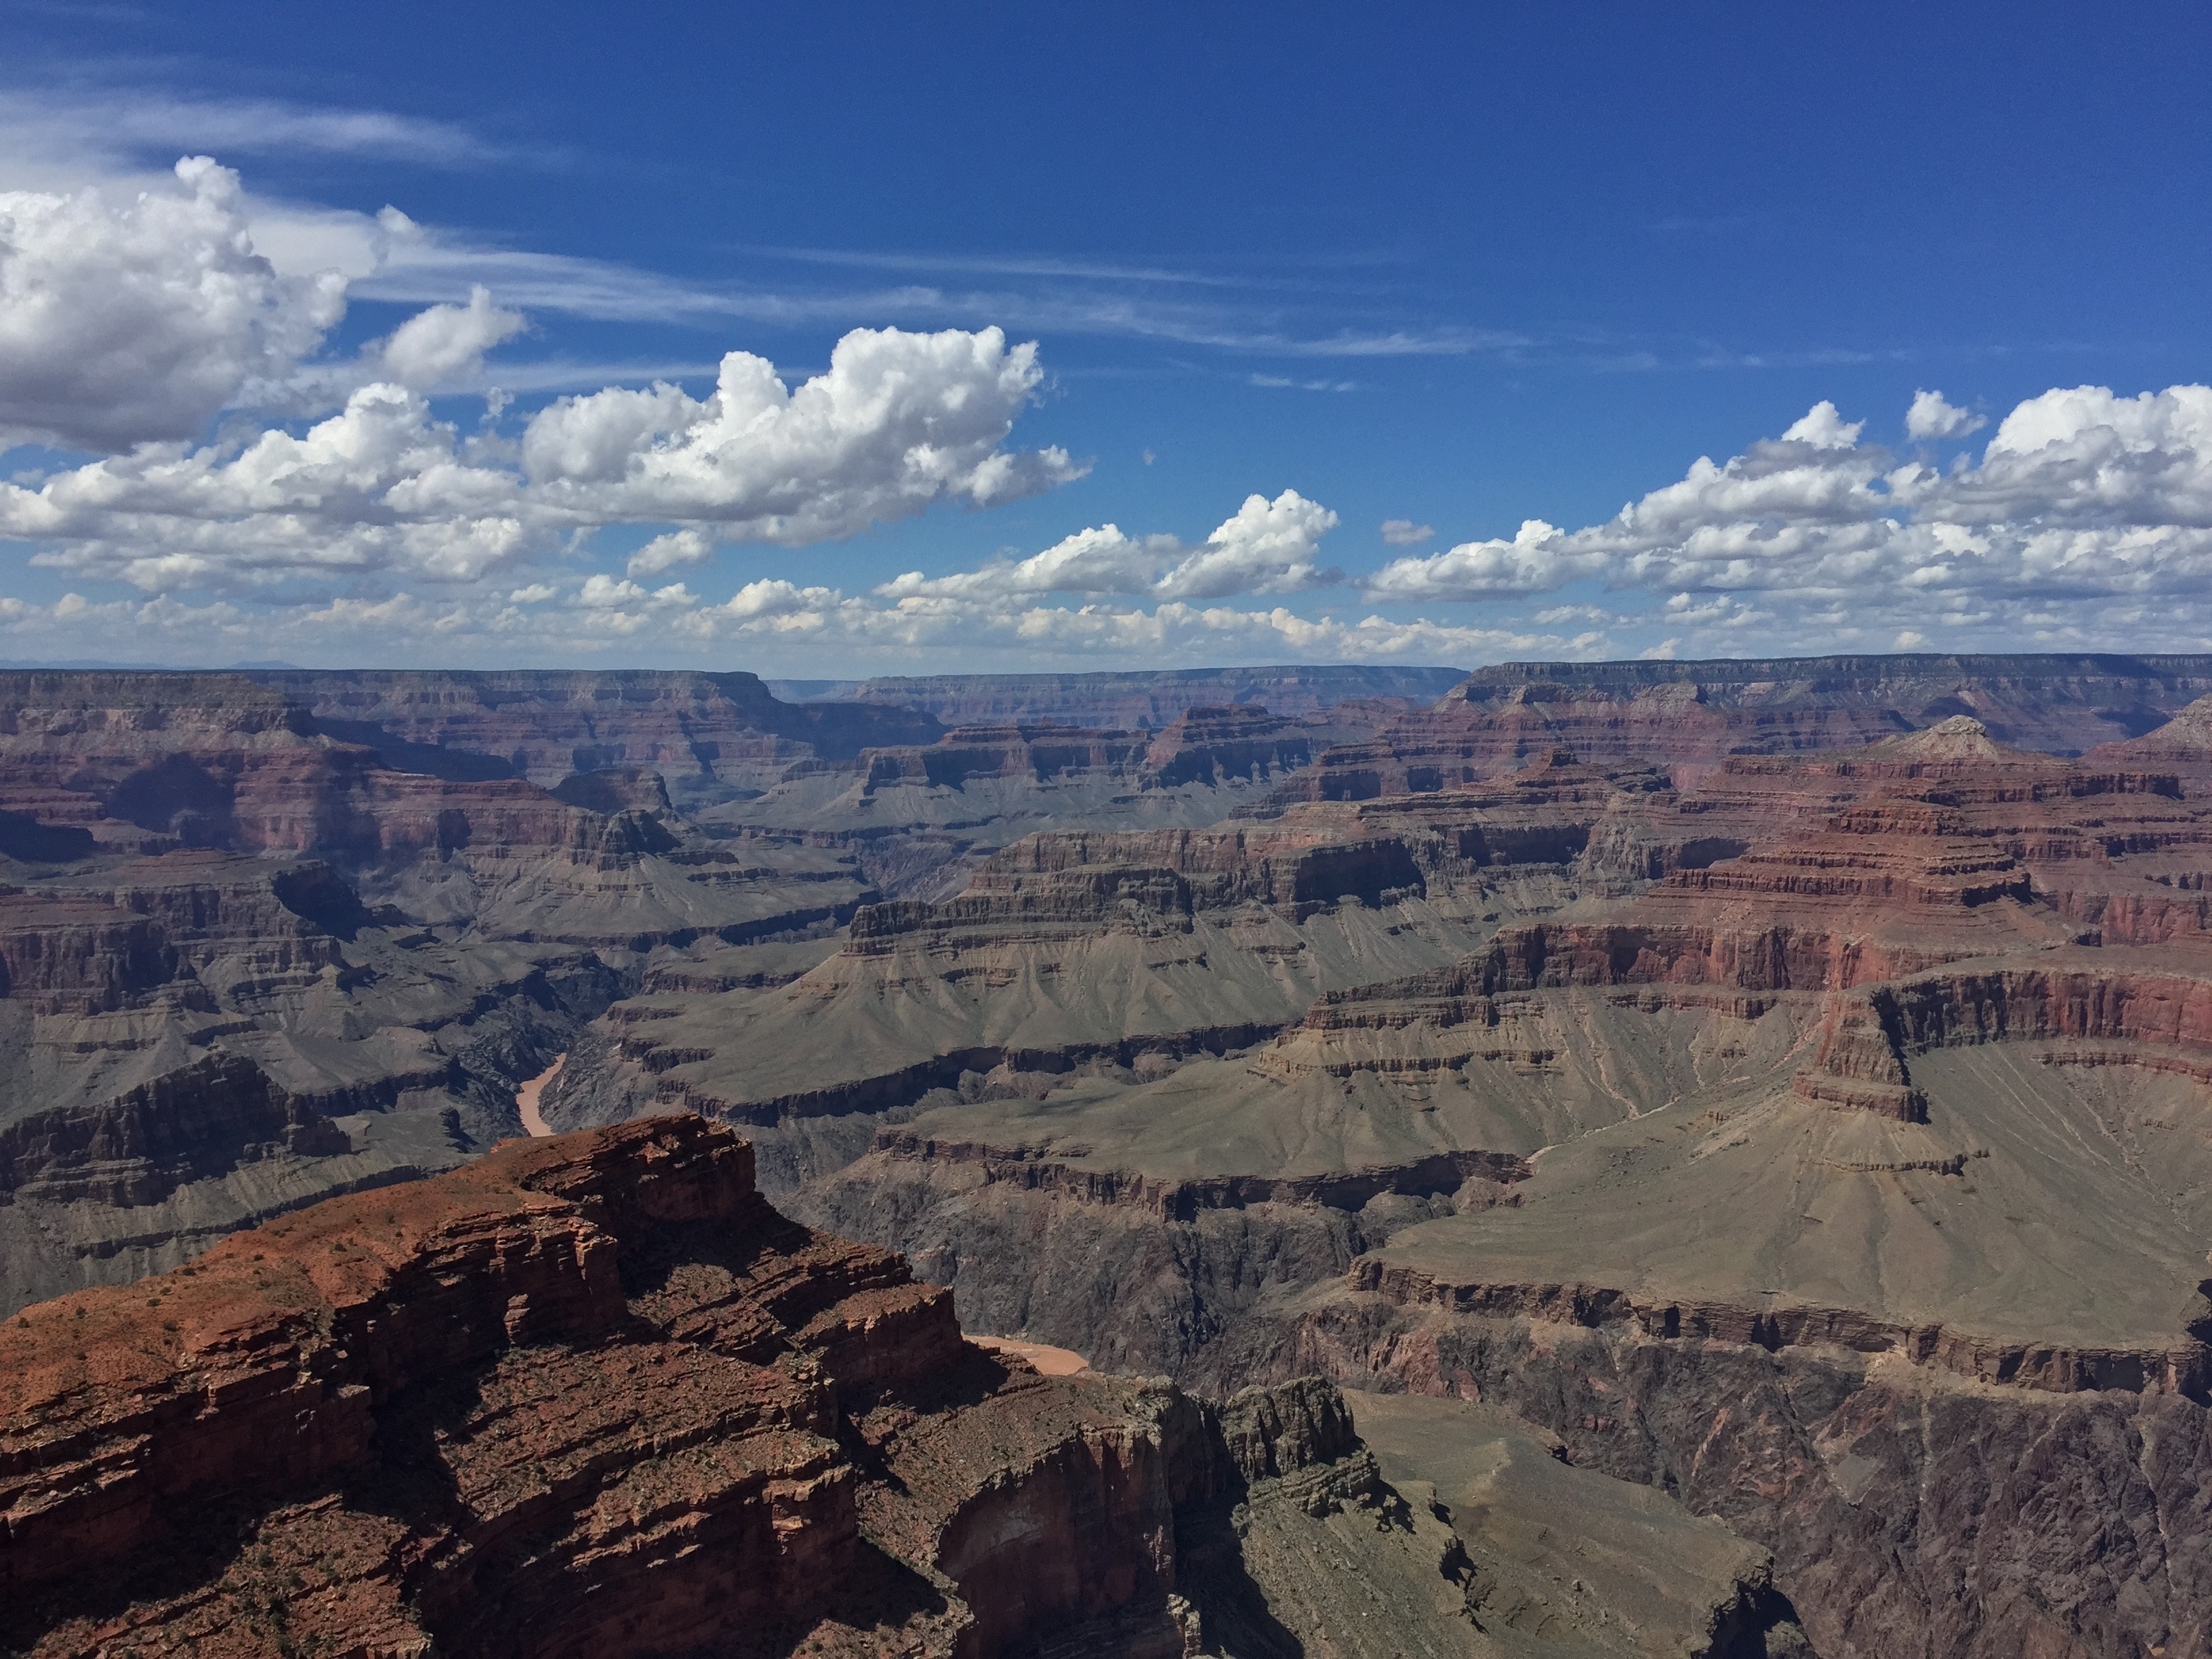
landscape, nature, rock, desert, view, valley, panorama, travel, formation, cliff, red, scenic, usa, america, gorge, canyon, grand canyon, tourism, national park, erosion, arizona, outdoors, geology, colorado, badlands, plateau, famous, formations, wadi, landform, geographical feature